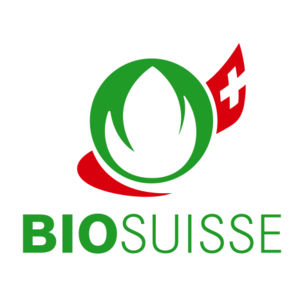
L’organisation faîtière Bio Suisse regroupe 32 organisations d’agriculture biologique de Suisse. Elle a été fondée le 1ᵉʳ septembre 1981 à Bâle. Elle compte 6 719 membres producteurs bio et regroupe ainsi environ 90 pourcents des fermes bio de Suisse qui sont organisées en 22 organisations régionales. S’ajoutent à cela dix autres organisations membres, dont les cinq organisations fondatrices Bioterra, Biofarm, Progana, Demeter et FiBL. L’assemblée des délégués est composée de 100 délégués des 32 organisations membres. Elle constitue l’organe suprême de Bio Suisse. En sus, plus de 1 000 entreprises de transformation et de commerce disposent d’une licence et fabriquent ou font le commerce de denrées alimentaires Bourgeon.